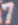
Number: 7